Berry

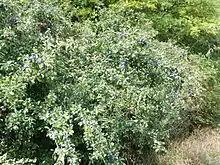
Blackthorn, "Prunus spinosa"

Berries have been valuable as a food source for humans since before the start of agriculture, and remain among the primary food sources of other primates. They were a seasonal staple for early hunter-gatherers for thousands of years, and wild berry gathering remains a popular activity in Europe and North America today. In time, humans learned to store berries so that they could be used in the winter. They may be made into fruit preserves, and among Native Americans, mixed with meat and fats as pemmican.